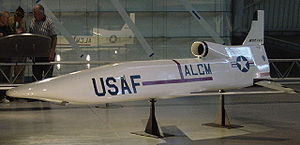
Never Say Never Again / Plot
AGM-86 Air-Launched Cruise Missile
Never Say Never Again er en engelsk-amerikansk-vesttysk James Bond-film fra 1983. Det er den anden filmatisering af Ian Flemings roman Thunderball, begge med Sean Connery i hovedrollen som Agent 007.